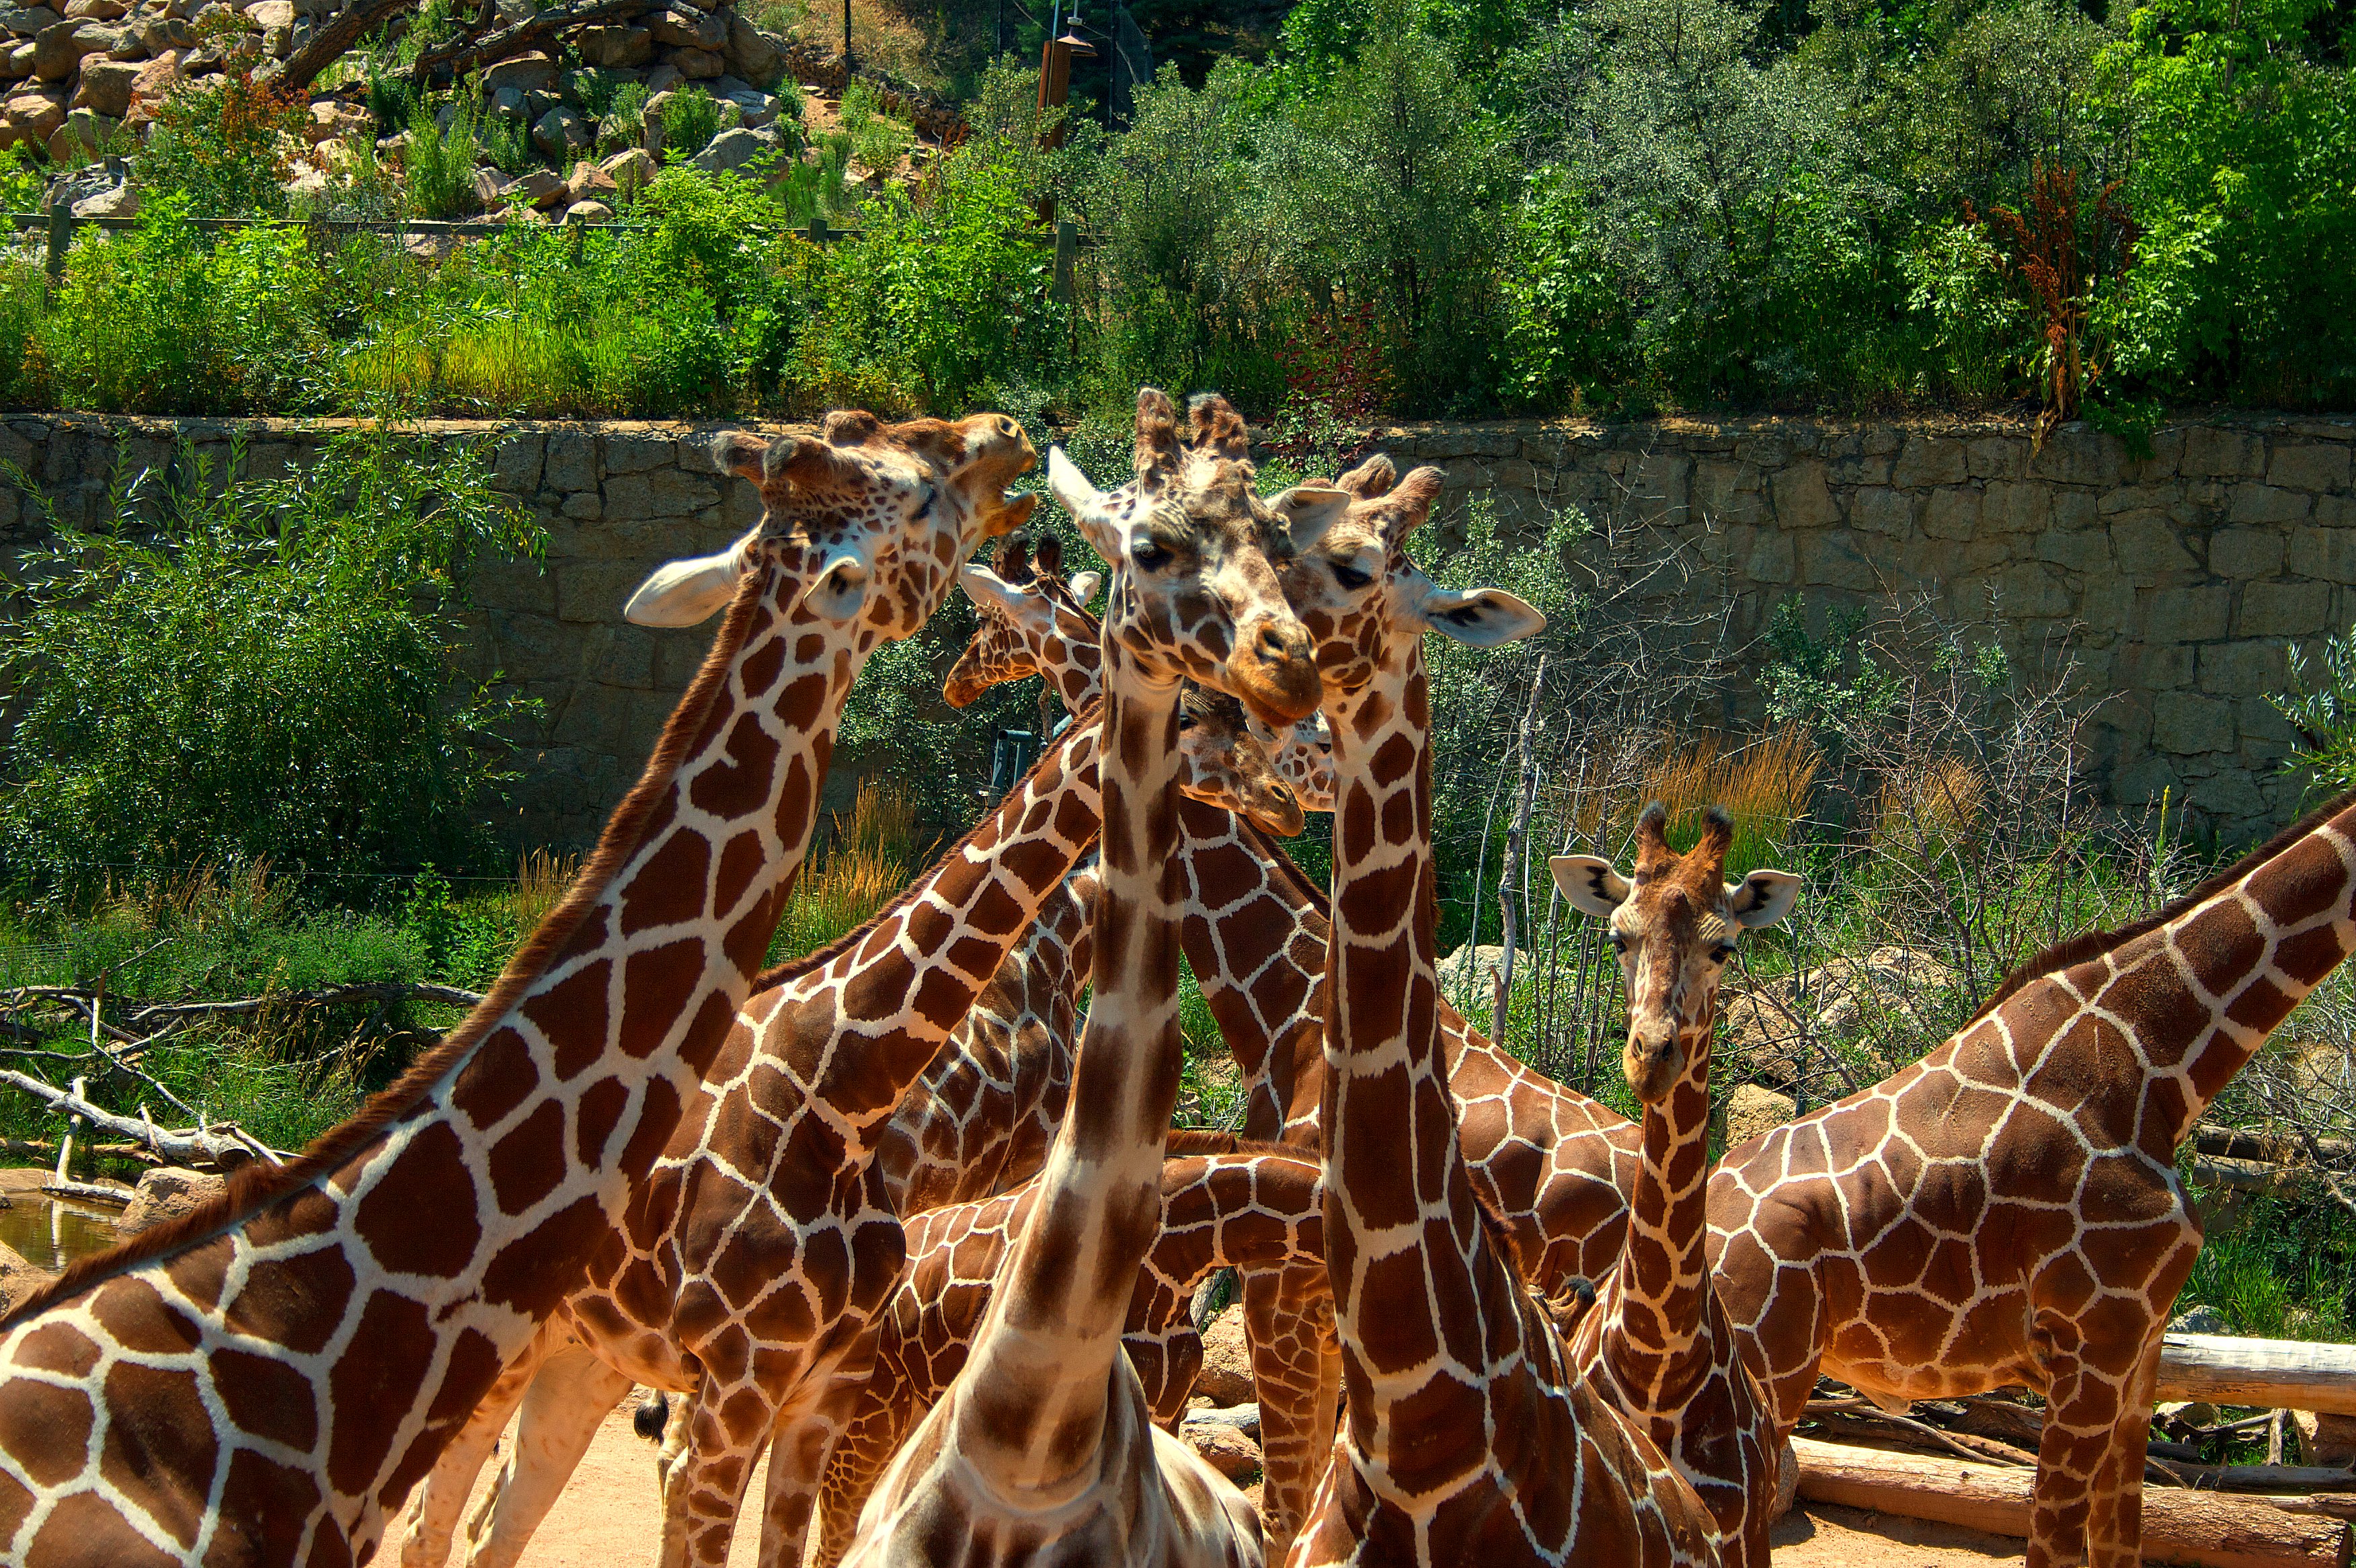
recreation, wildlife, zoo, jungle, fauna, savanna, giraffe, colorado, mountains, animals, springs, safari, girraffes, giraffidae, outdoor recreation